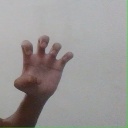
अक्षर: झ